Mako: Island of Secrets

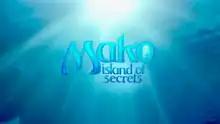
Australian intertitle

Mako: Island of Secrets is an Australian television programme for children and teenagers created by Jonathan M. Shiff. Internationally released as Mako Mermaids, the show is a spin-off of "" and is produced by Jonathan M. Shiff Productions in association with Network Ten, ZDF and Netflix, with assistance from Screen Australia and Screen Queensland.